Afsluitdijk

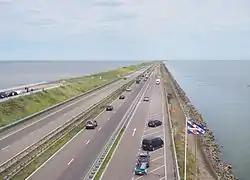
Afsluitdijk with the Wadden Sea (a part of the North Sea) on the left and the IJsselmeer on the right

The Afsluitdijk ("closure dyke") is a major dam and causeway in the Netherlands. It was constructed between 1927 and 1932 and runs from Den Oever in North Holland province to the village of Zurich in Friesland province, over a length of and a width of , at an initial height above Amsterdam Ordnance Datum of between along the section at Friesland, and where it crosses the deep channel of the Vlieter. The height at the greater sea depths west of Friesland was required to be a minimum of 7 metres everywhere when originally constructed.